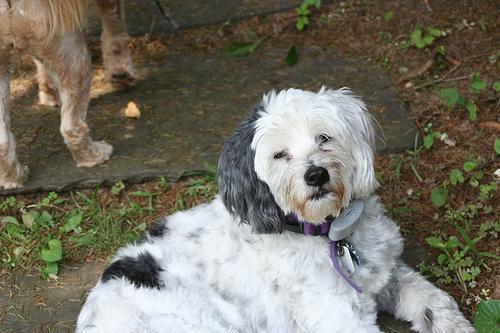
Tibetan_terrier